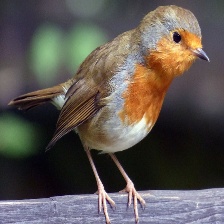
Species: AMERICAN ROBIN
Scientific name: TURDUS MIGRATORIUS
ImageNet parent category: robin